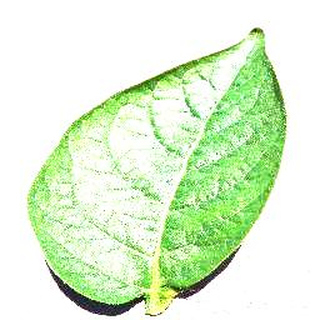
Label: healthy_potato